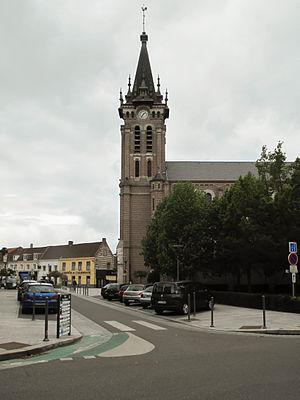
Bondues, l'église